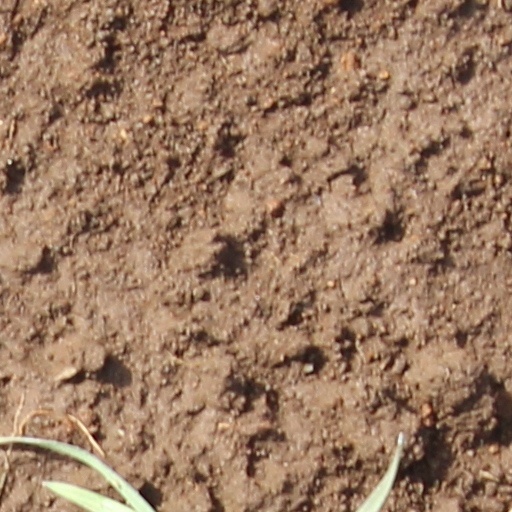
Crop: wheat